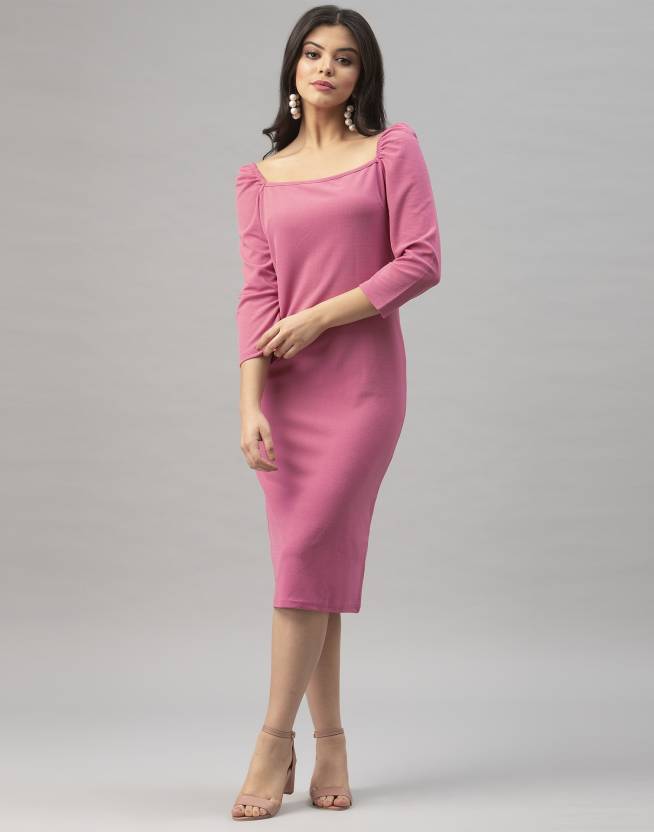
Product: Women Bodycon Pink Dress
Price: ₹359
Colors: Pink
Pattern: Solid, Tie & Dye, Embellished
Description: Pink Color Knitted Lycra Bodycon Dress With Square Neck And Puff Sleeves
Other details: Dress Length : 41 inch, Sleeve Length : 20 inch